Apollo spacecraft feasibility study

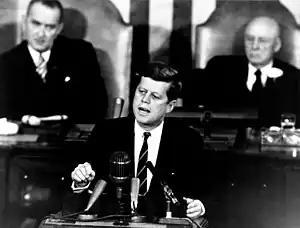
President Kennedy proposes a crewed lunar landing program to Congress

NASA did not get a chance to deliberate long on the study results, due to the pressure placed on America's space program by the Soviet's launching of the first man in space, Yuri Gagarin, on April 12, 1961. On May 25, one week after presentation of the study results, President John F. Kennedy proposed the Moon landing objective to the US Congress, giving the Apollo program a clear focus and sense of urgency. NASA turned its focus to what relevant data could be mined from the proposals (abandoning the mission module), and launched another competition for the hardware procurement phase, fixing the reentry module configuration to the conical shape designed by Maxime Faget.